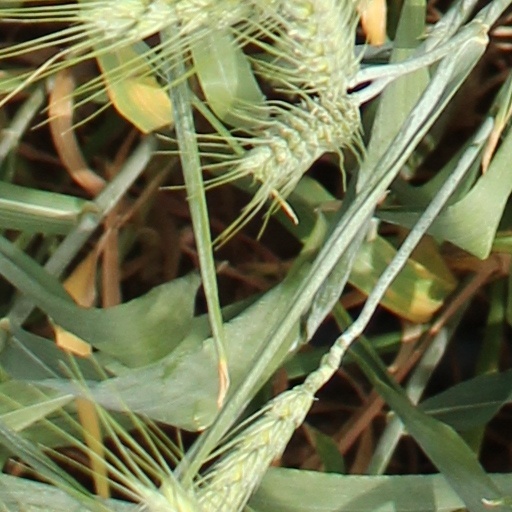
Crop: wheat